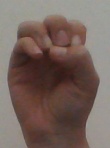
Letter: ha